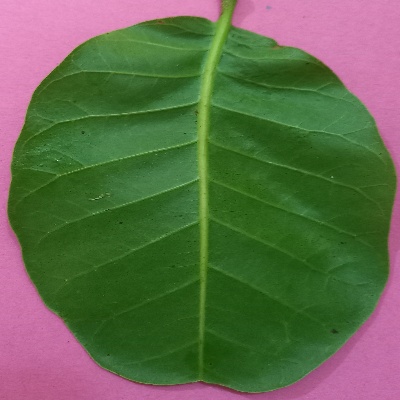
Crop: Cashew
Condition: healthy